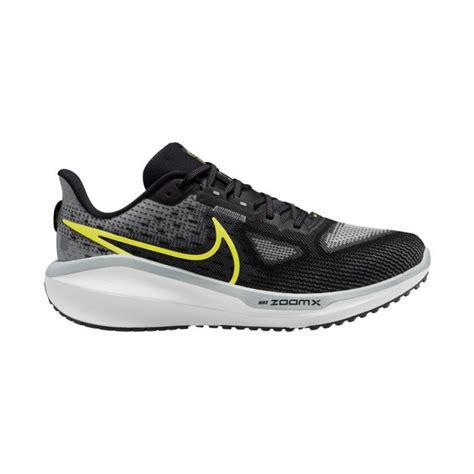
Brand: Nike
Model: Vomero 17